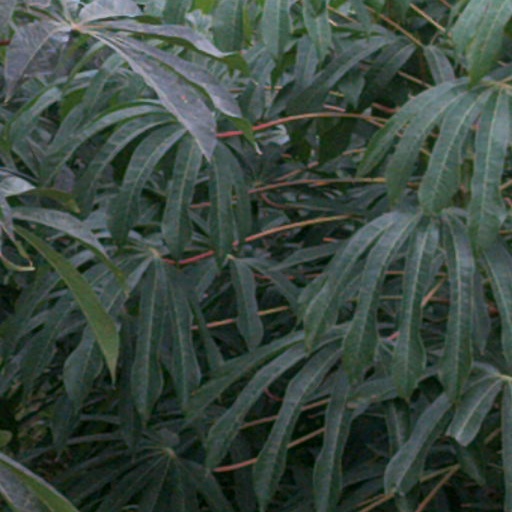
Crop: cassava